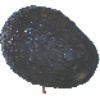
Label: Avocado ripe 1